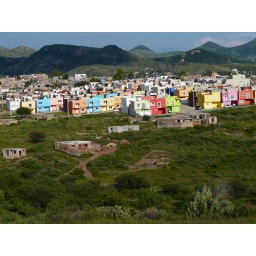
colorful new houses south of Marfil near Univ. Sta Fe from water tower near end of Silao-Gto &amp;quot;cuota&amp;quot; (toll) road